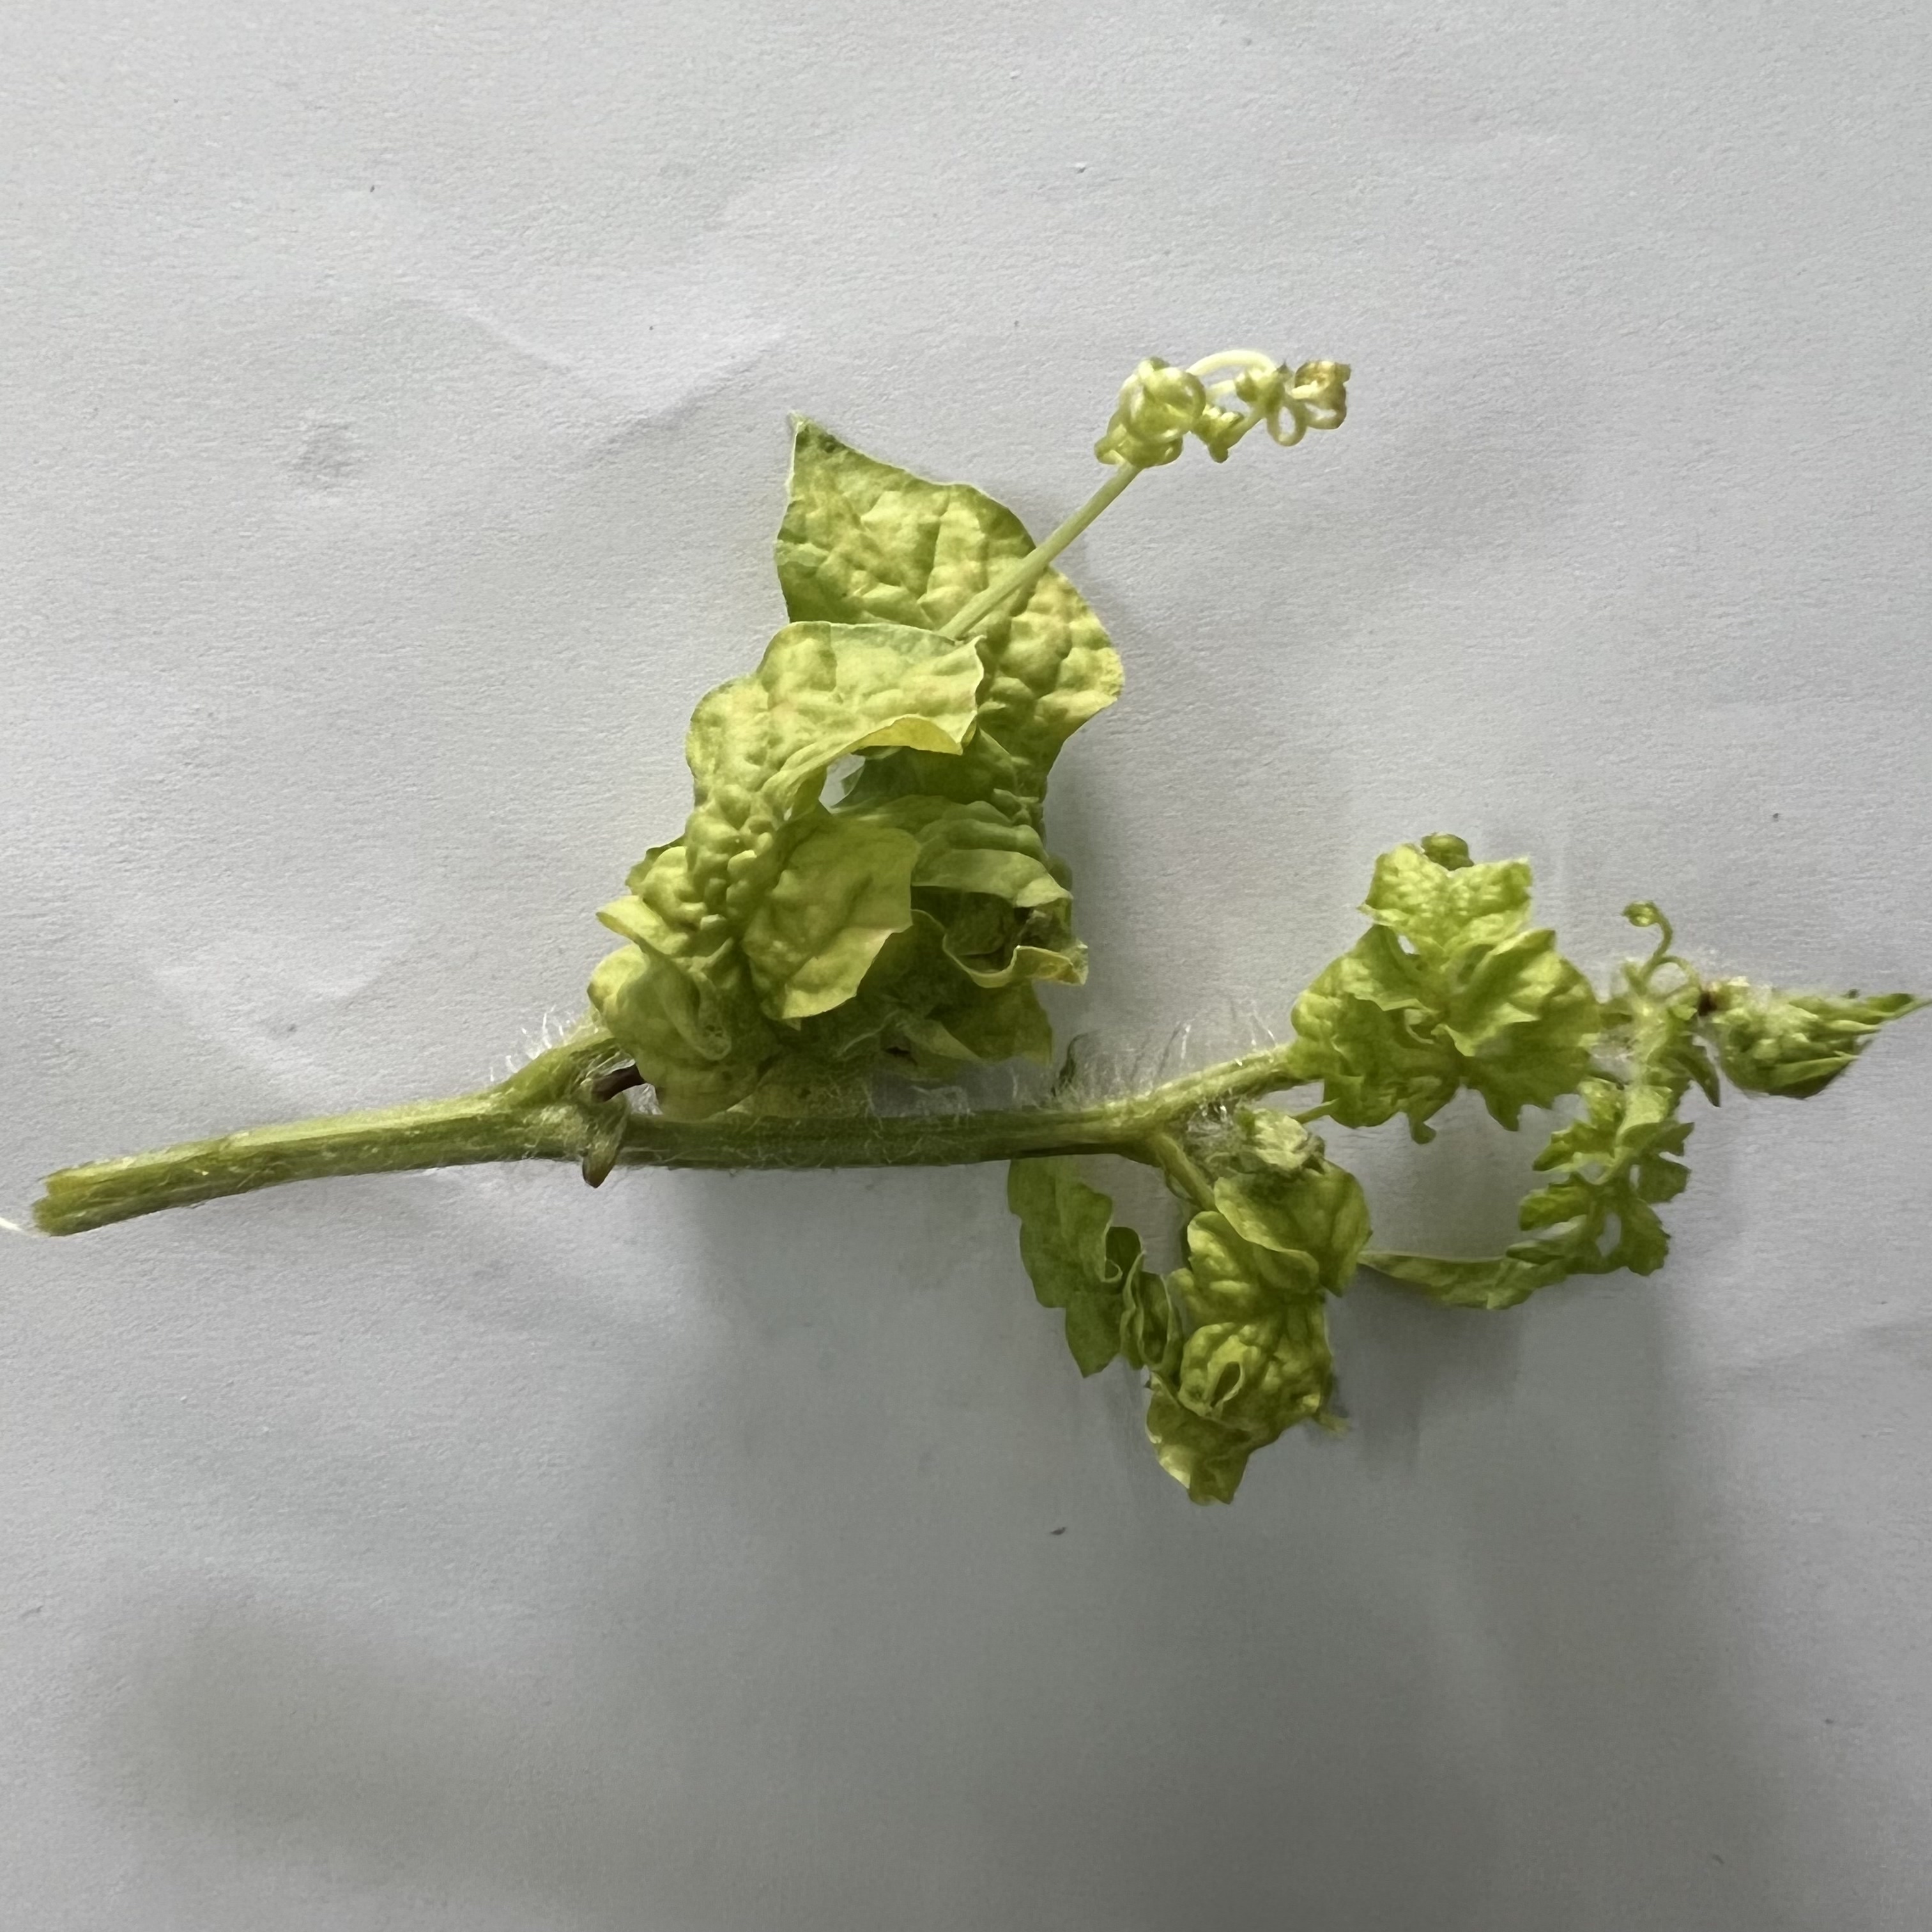
Label: Mosaic_Virus